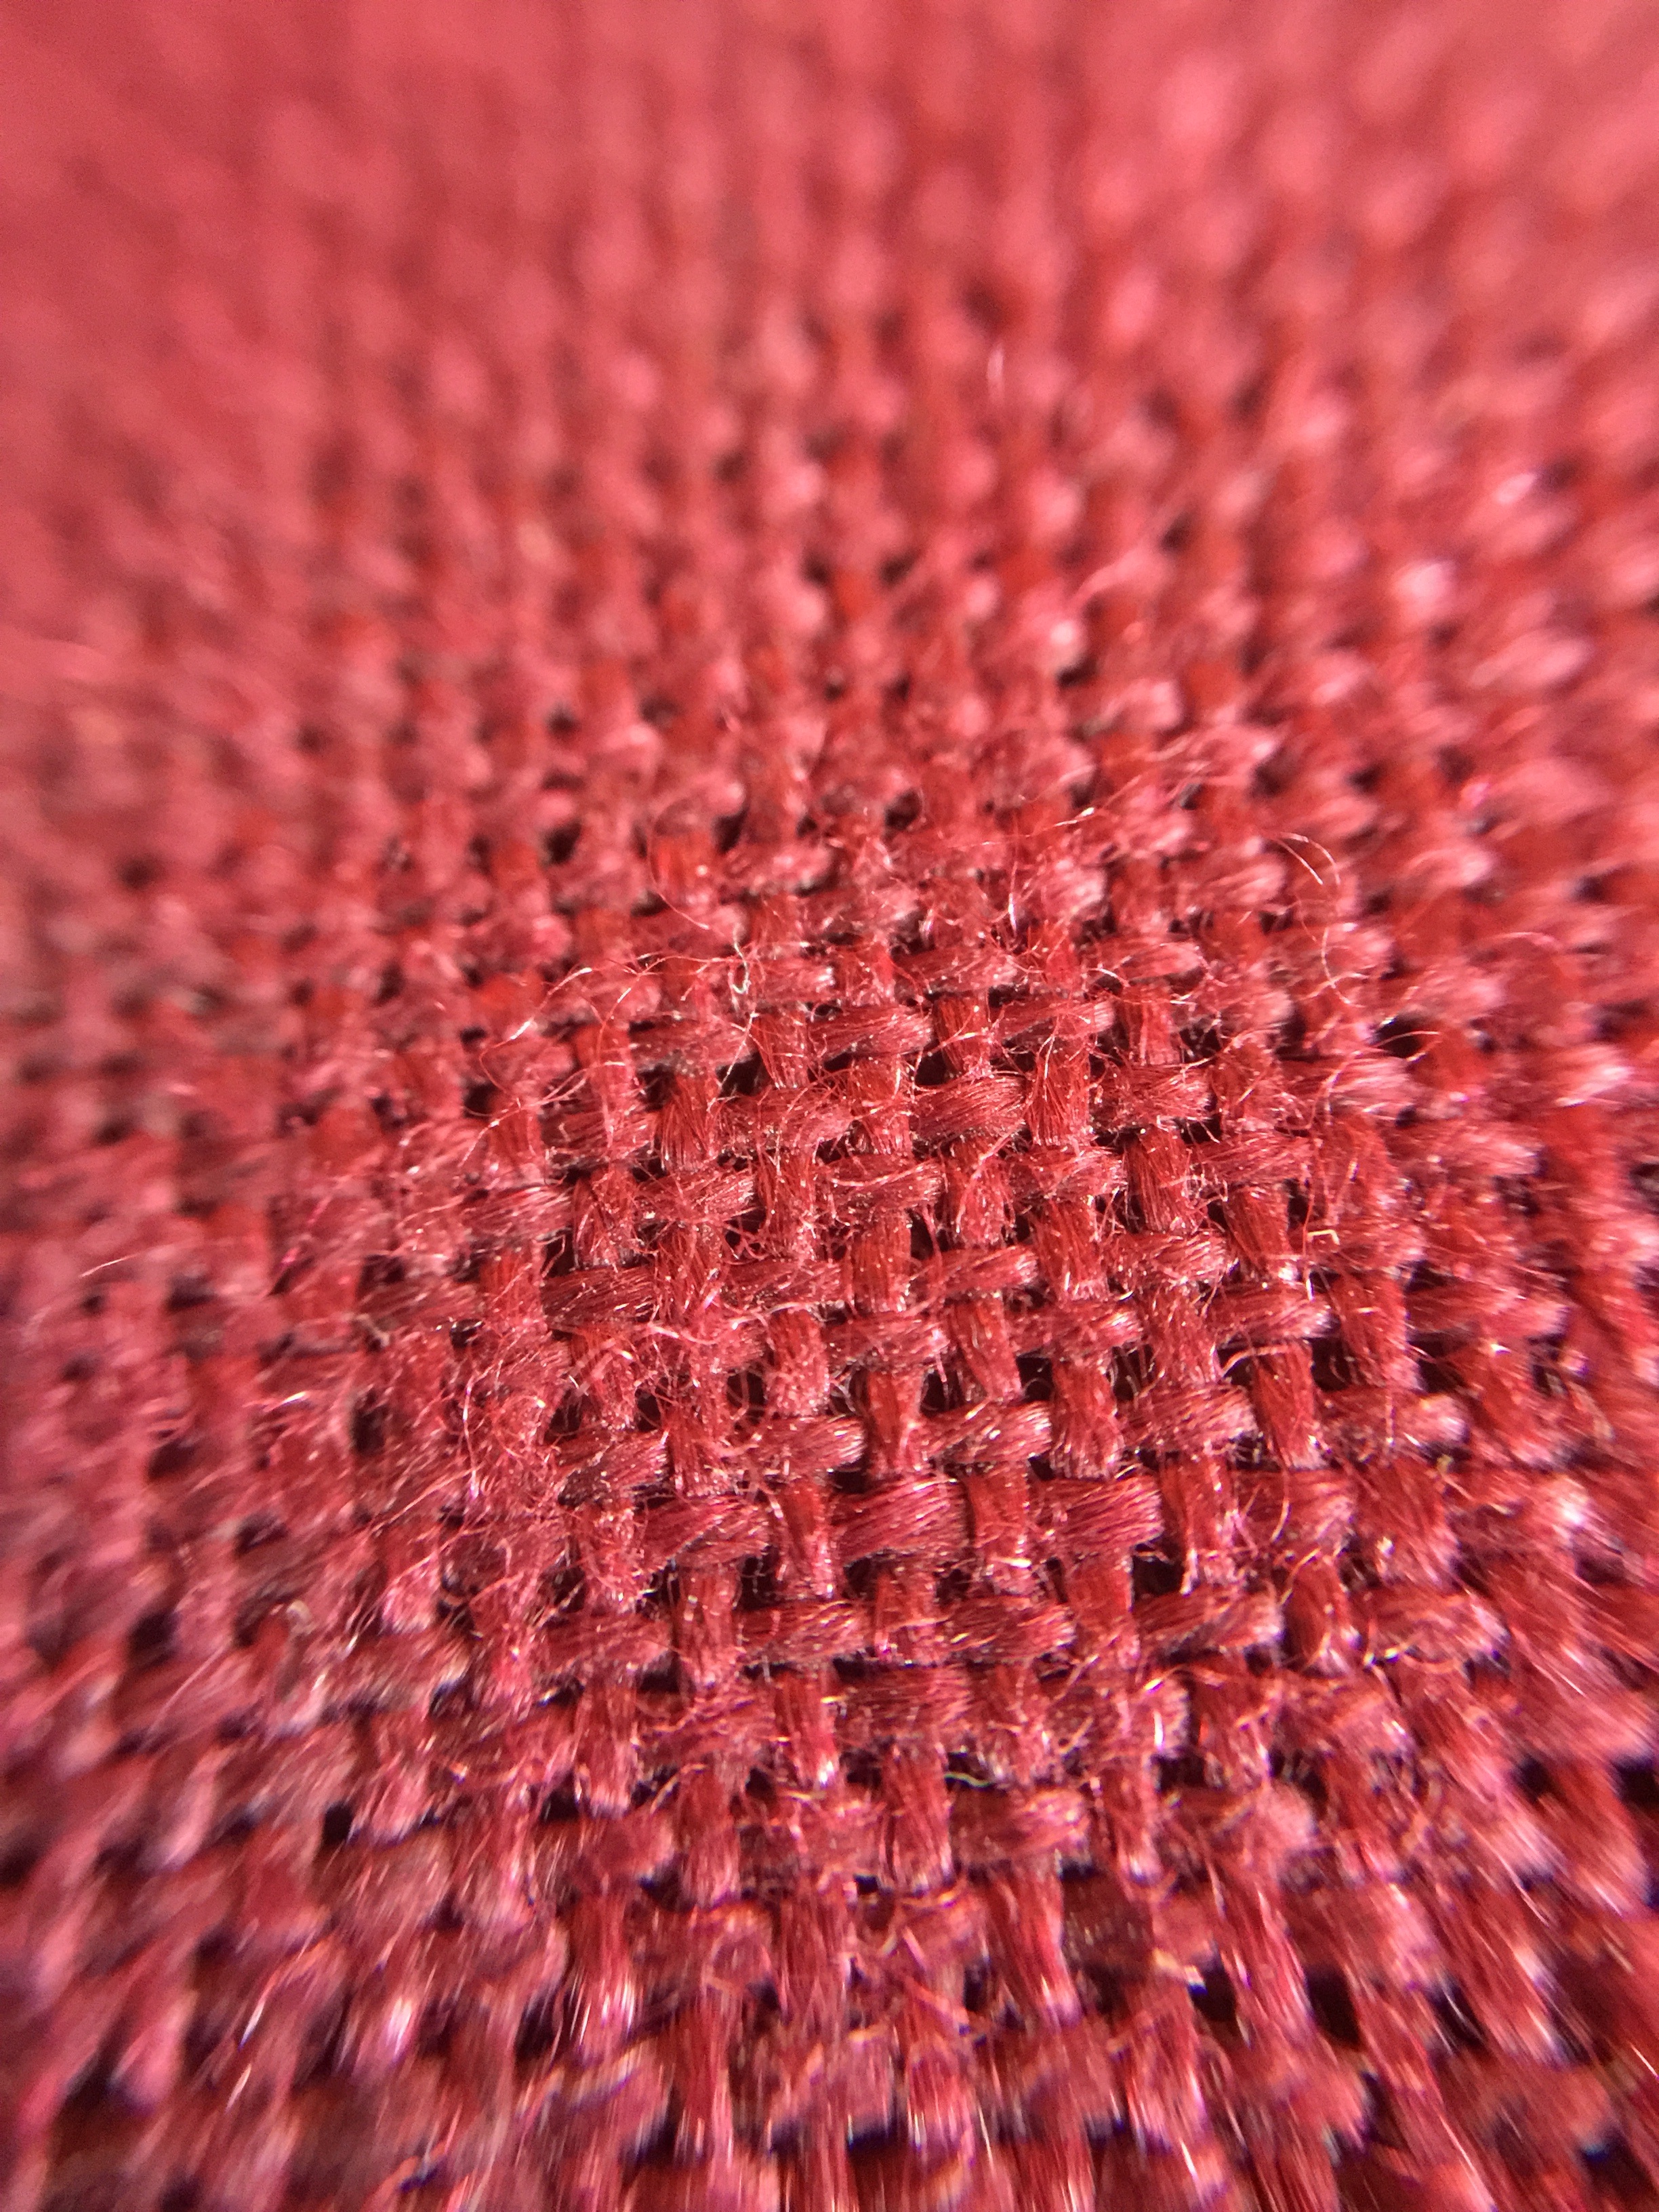
plant, photography, leaf, flower, petal, pattern, red, color, pink, fabric, close up, india, chennai, macro photography, close up shot, red fabric, microlens, madras, redcloseup